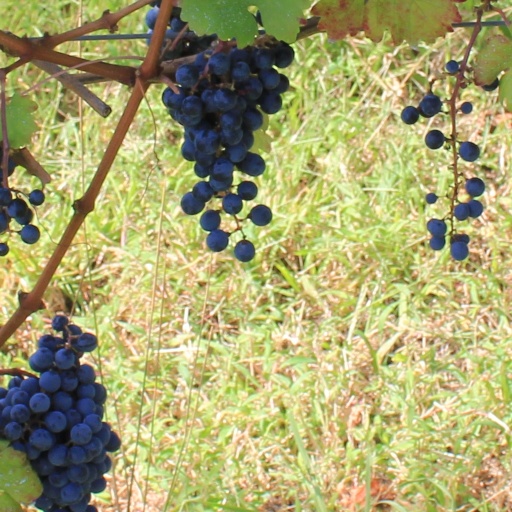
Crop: grape